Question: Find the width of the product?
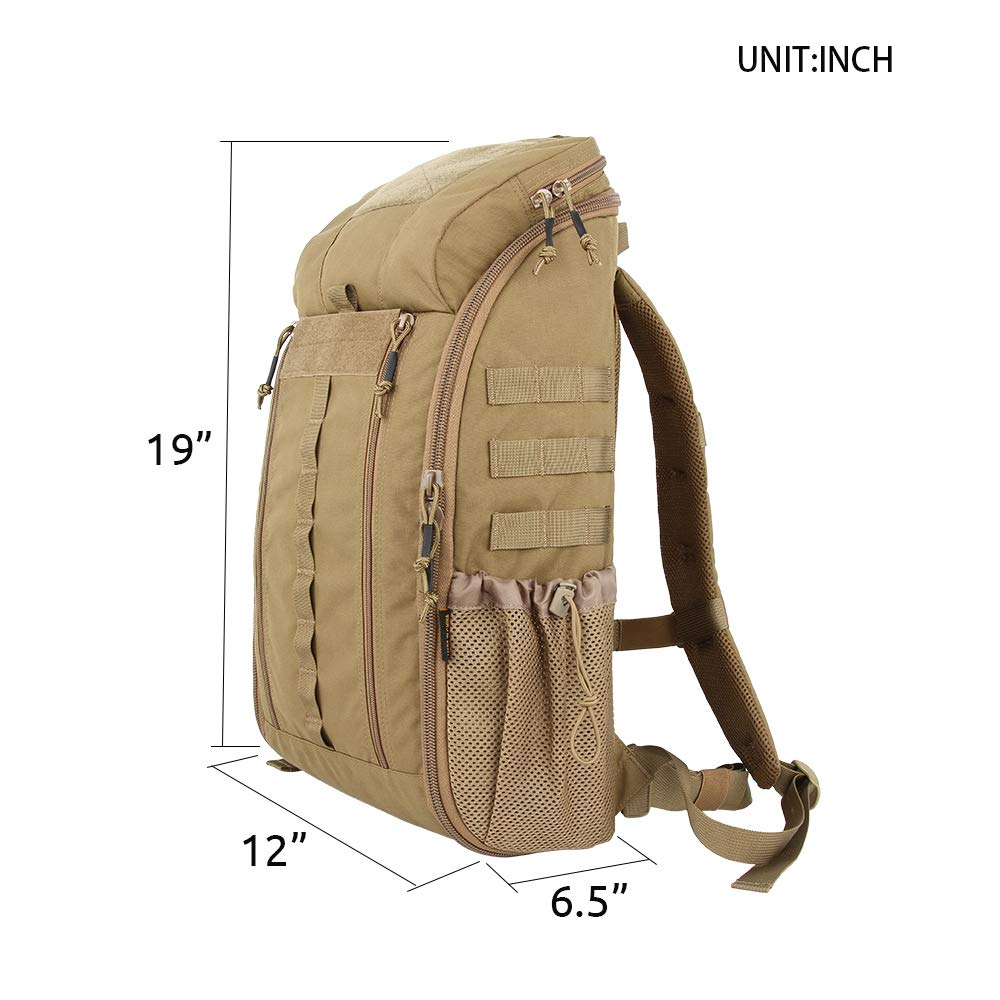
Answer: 6.5 inch